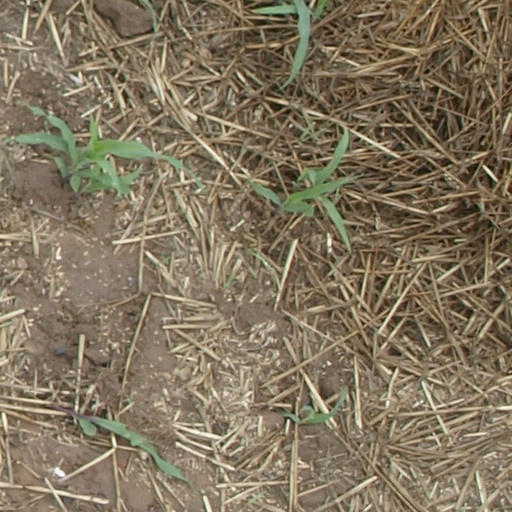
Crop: maize; corn